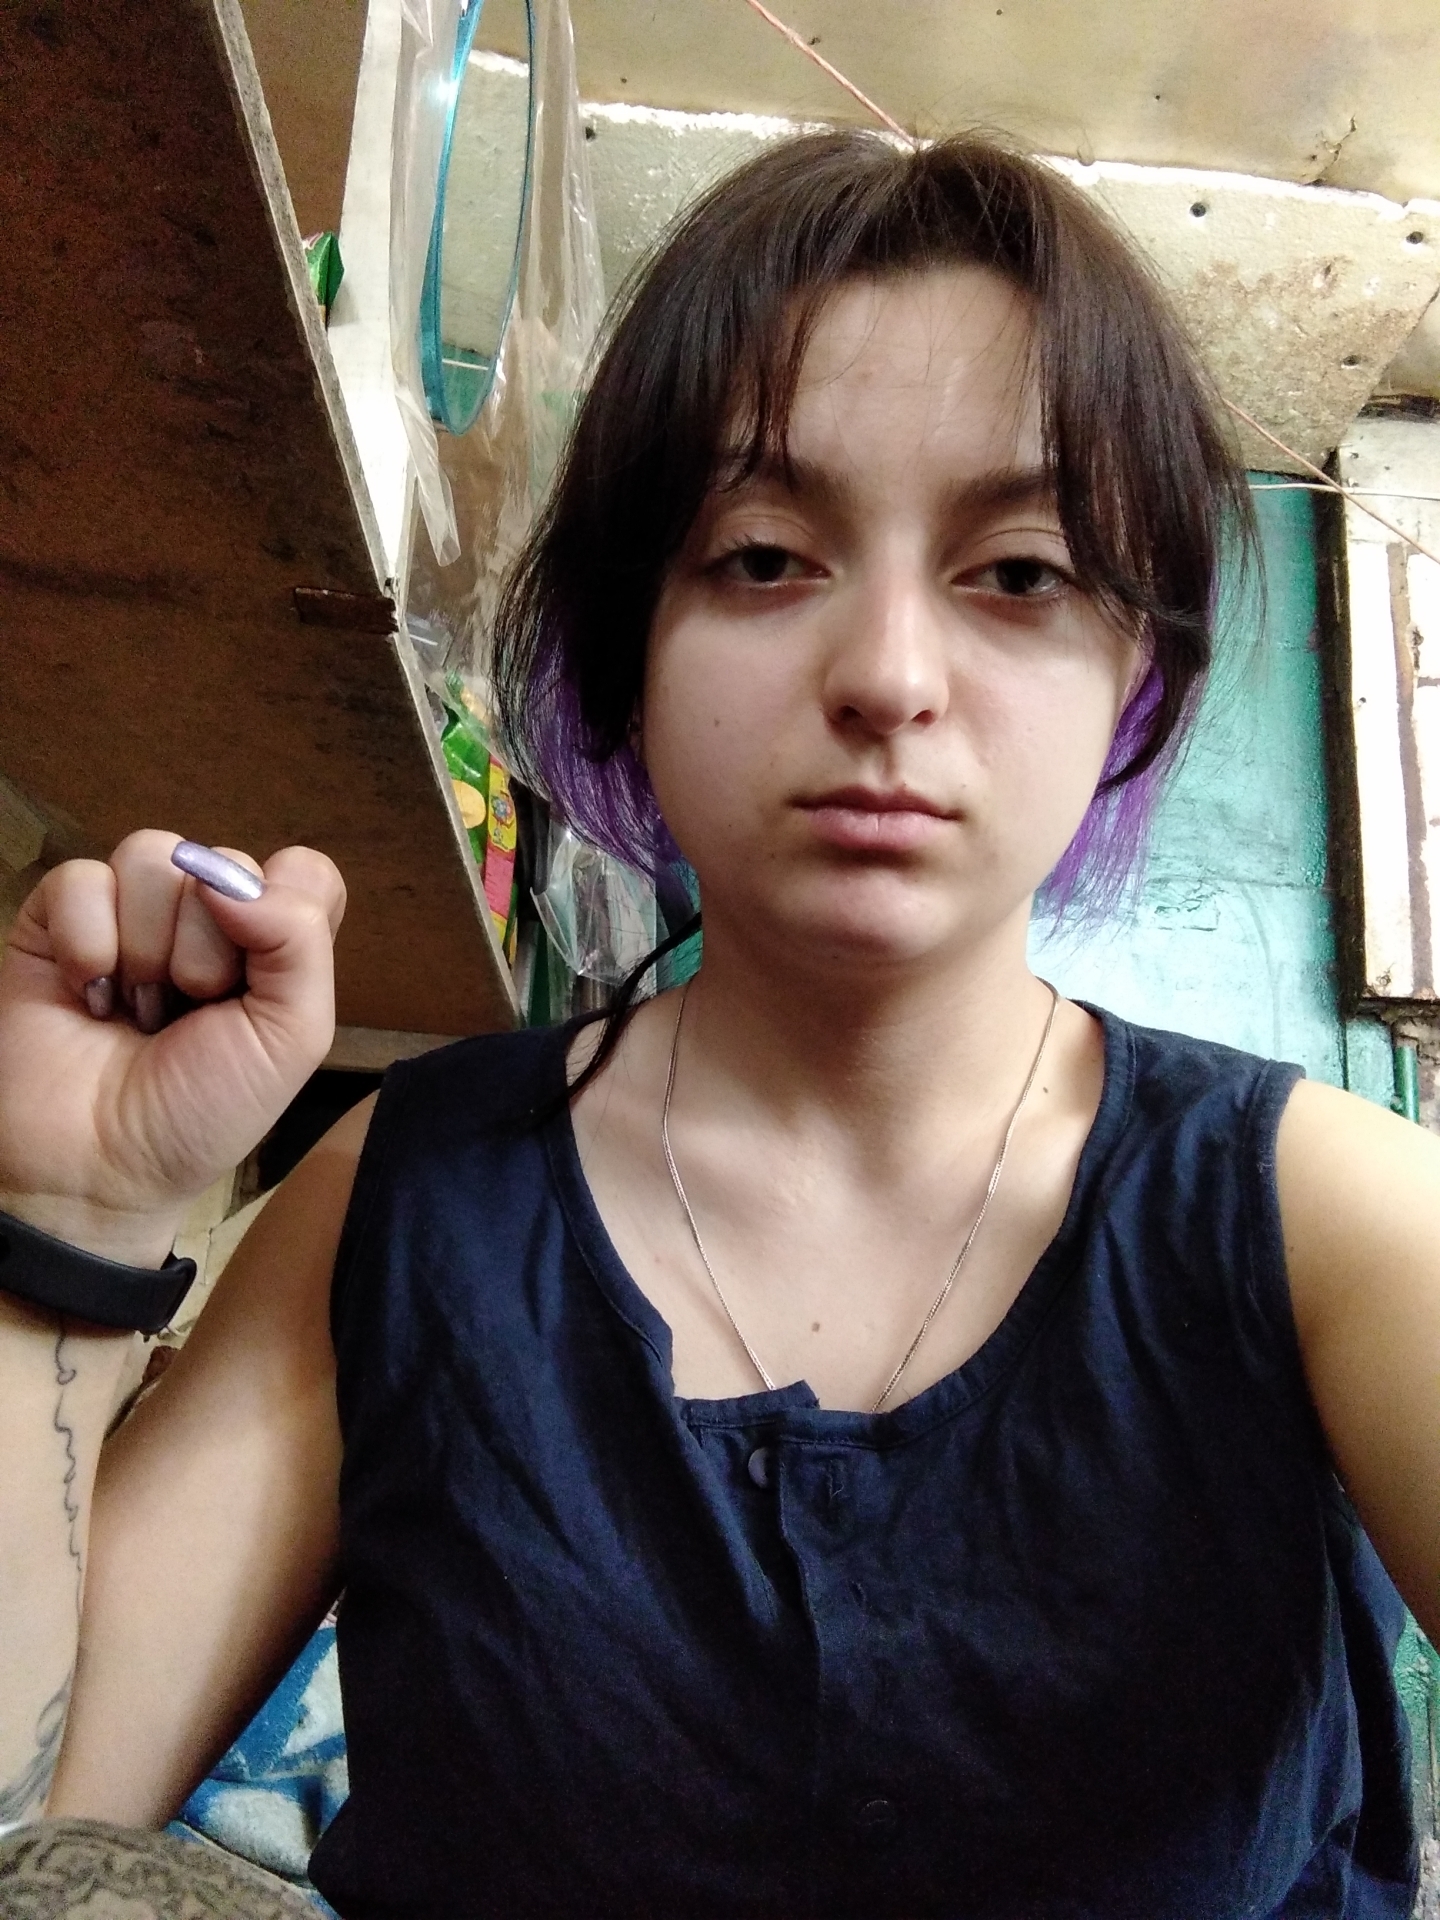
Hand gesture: fist